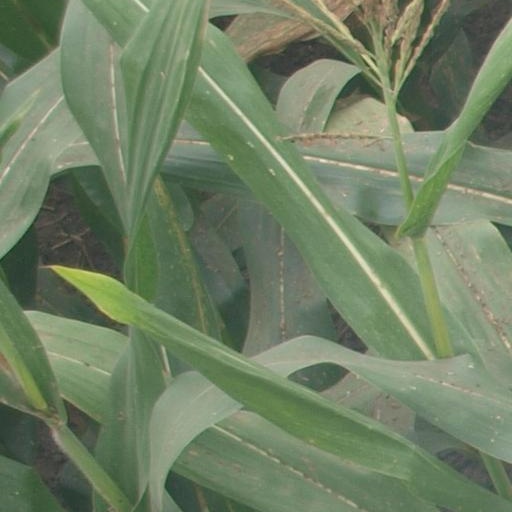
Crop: maize; corn